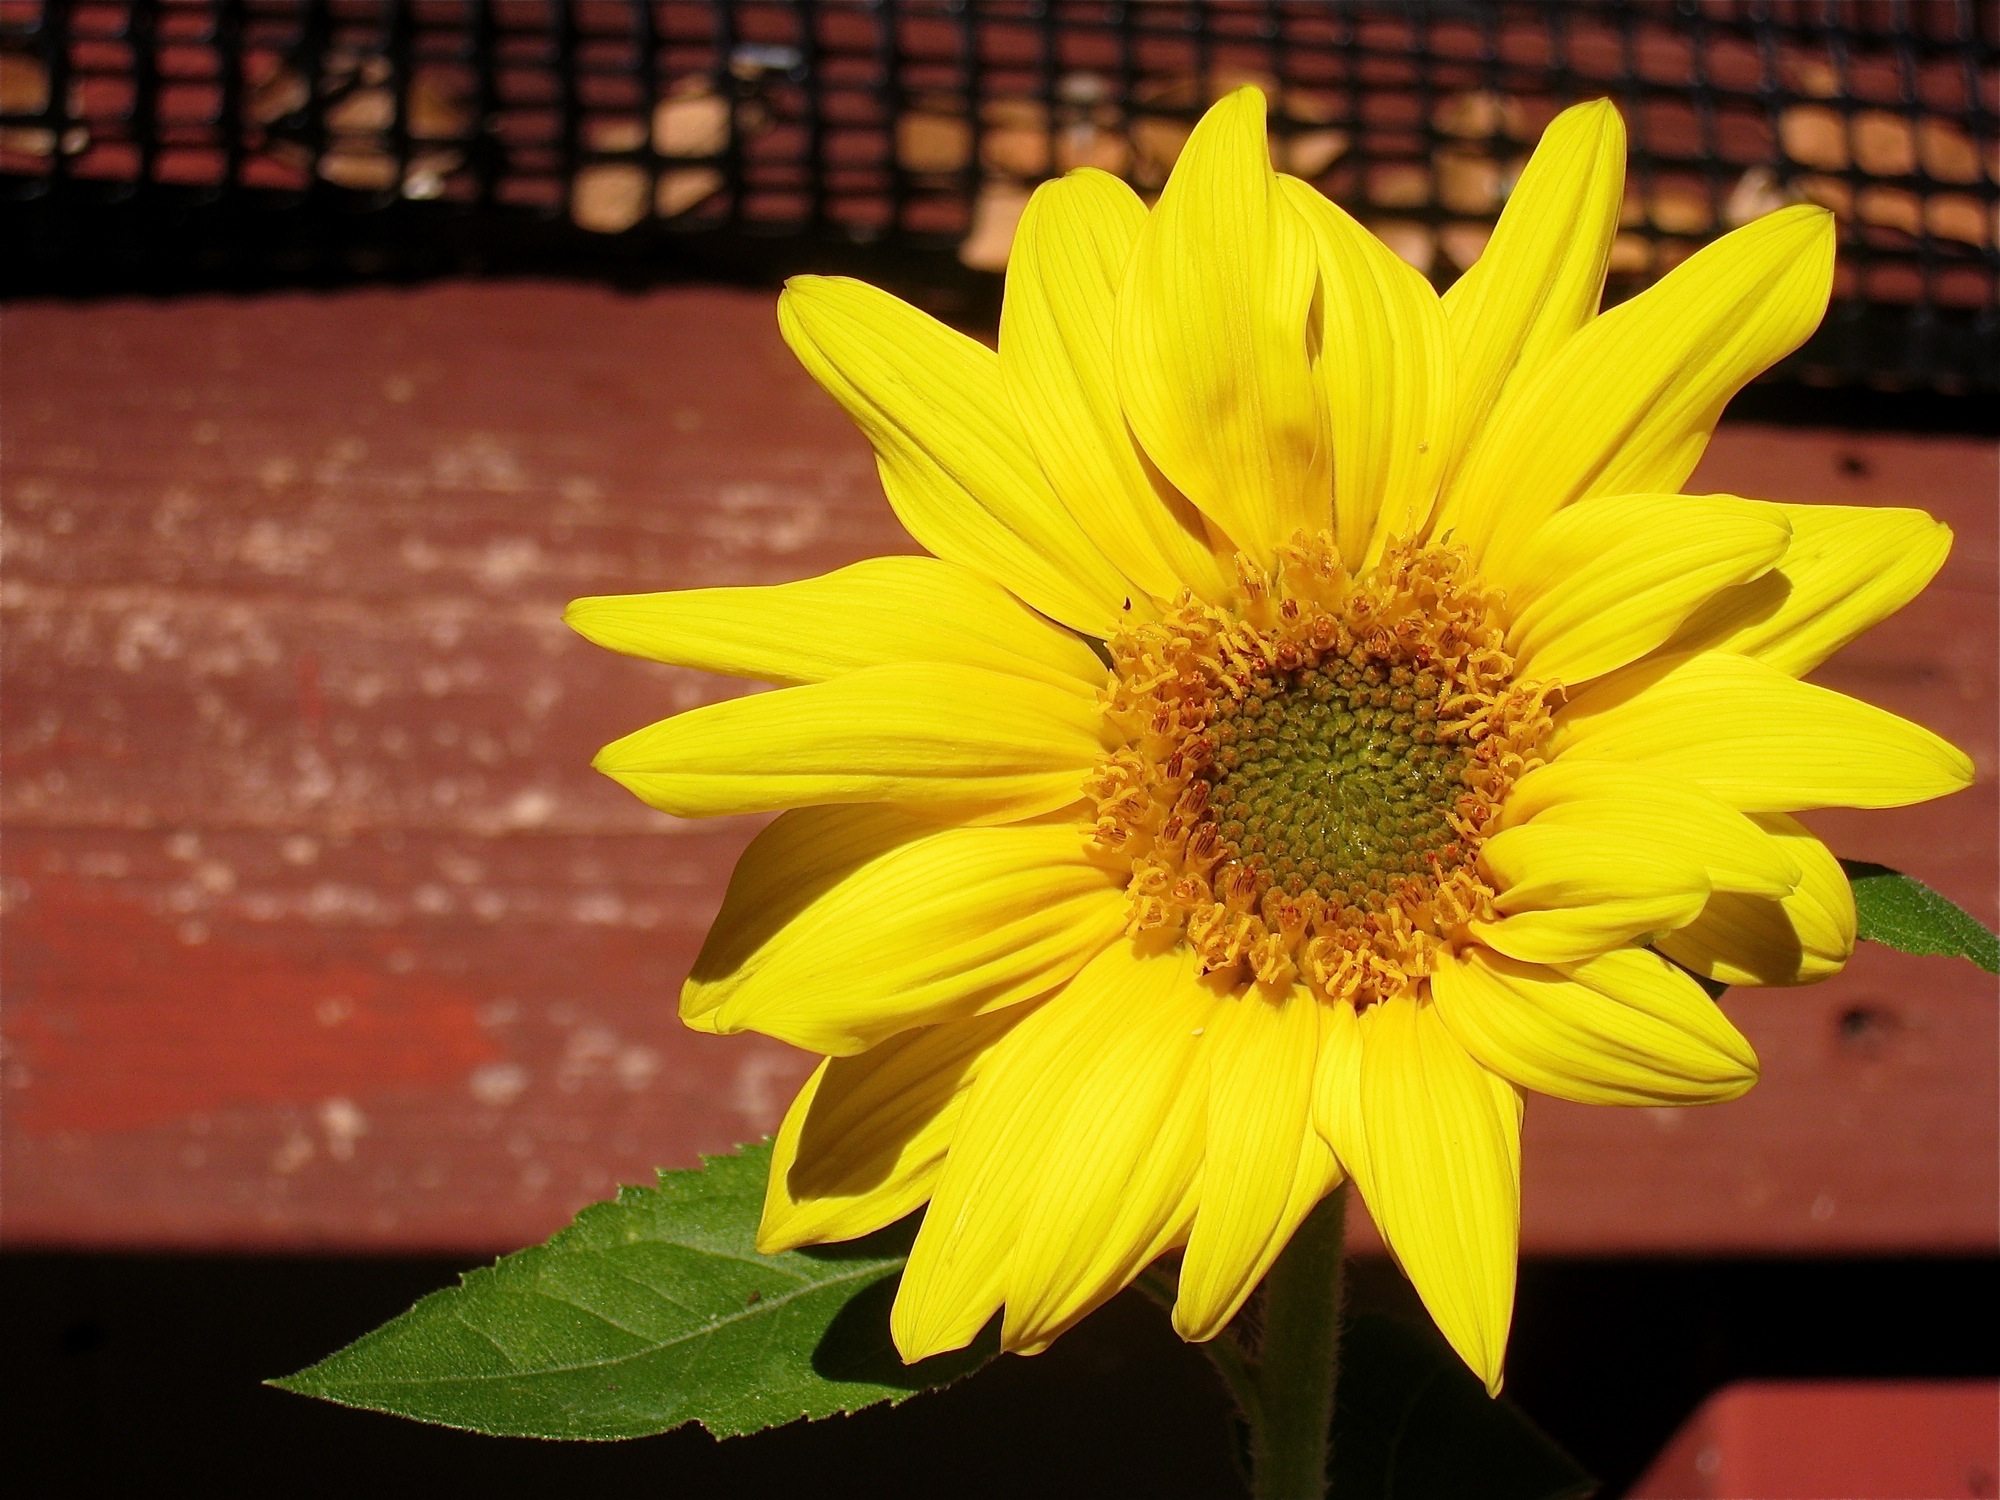
plant, flower, petal, yellow, flora, sunflower, 366photos, macro photography, flowering plant, daisy family, plant stem, land plant